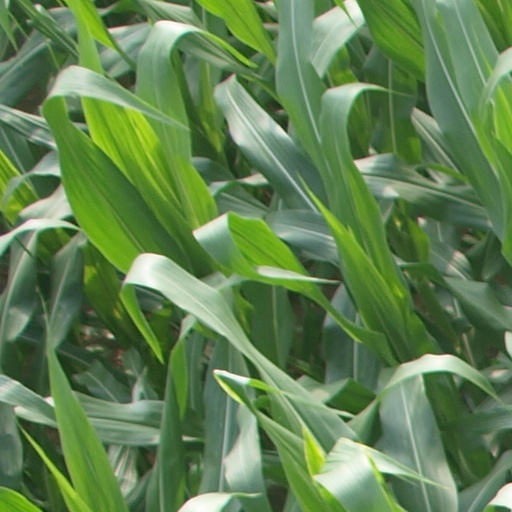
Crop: maize; corn